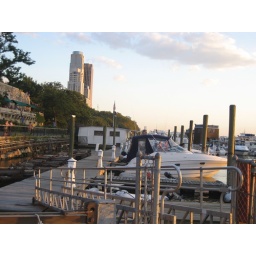
Taken from the wooden boat pier on the Upper West Side (near 72nd Street) in August